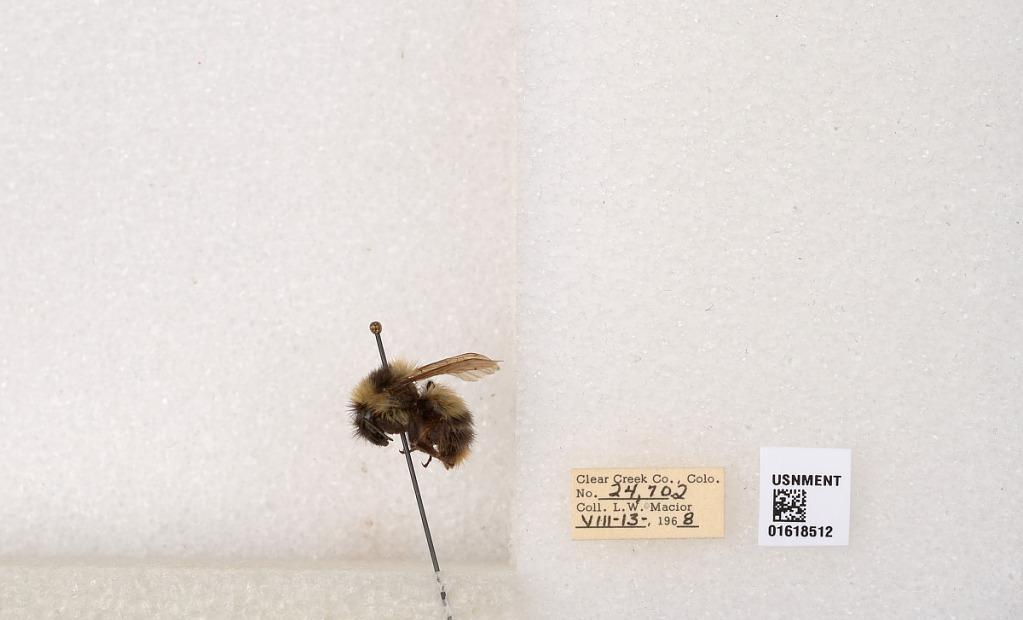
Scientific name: Bombus kirbyellus
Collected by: L. Macior
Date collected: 1968-8-13
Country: United States
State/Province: Colorado
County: Clear Creek
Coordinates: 39.6891, -105.644